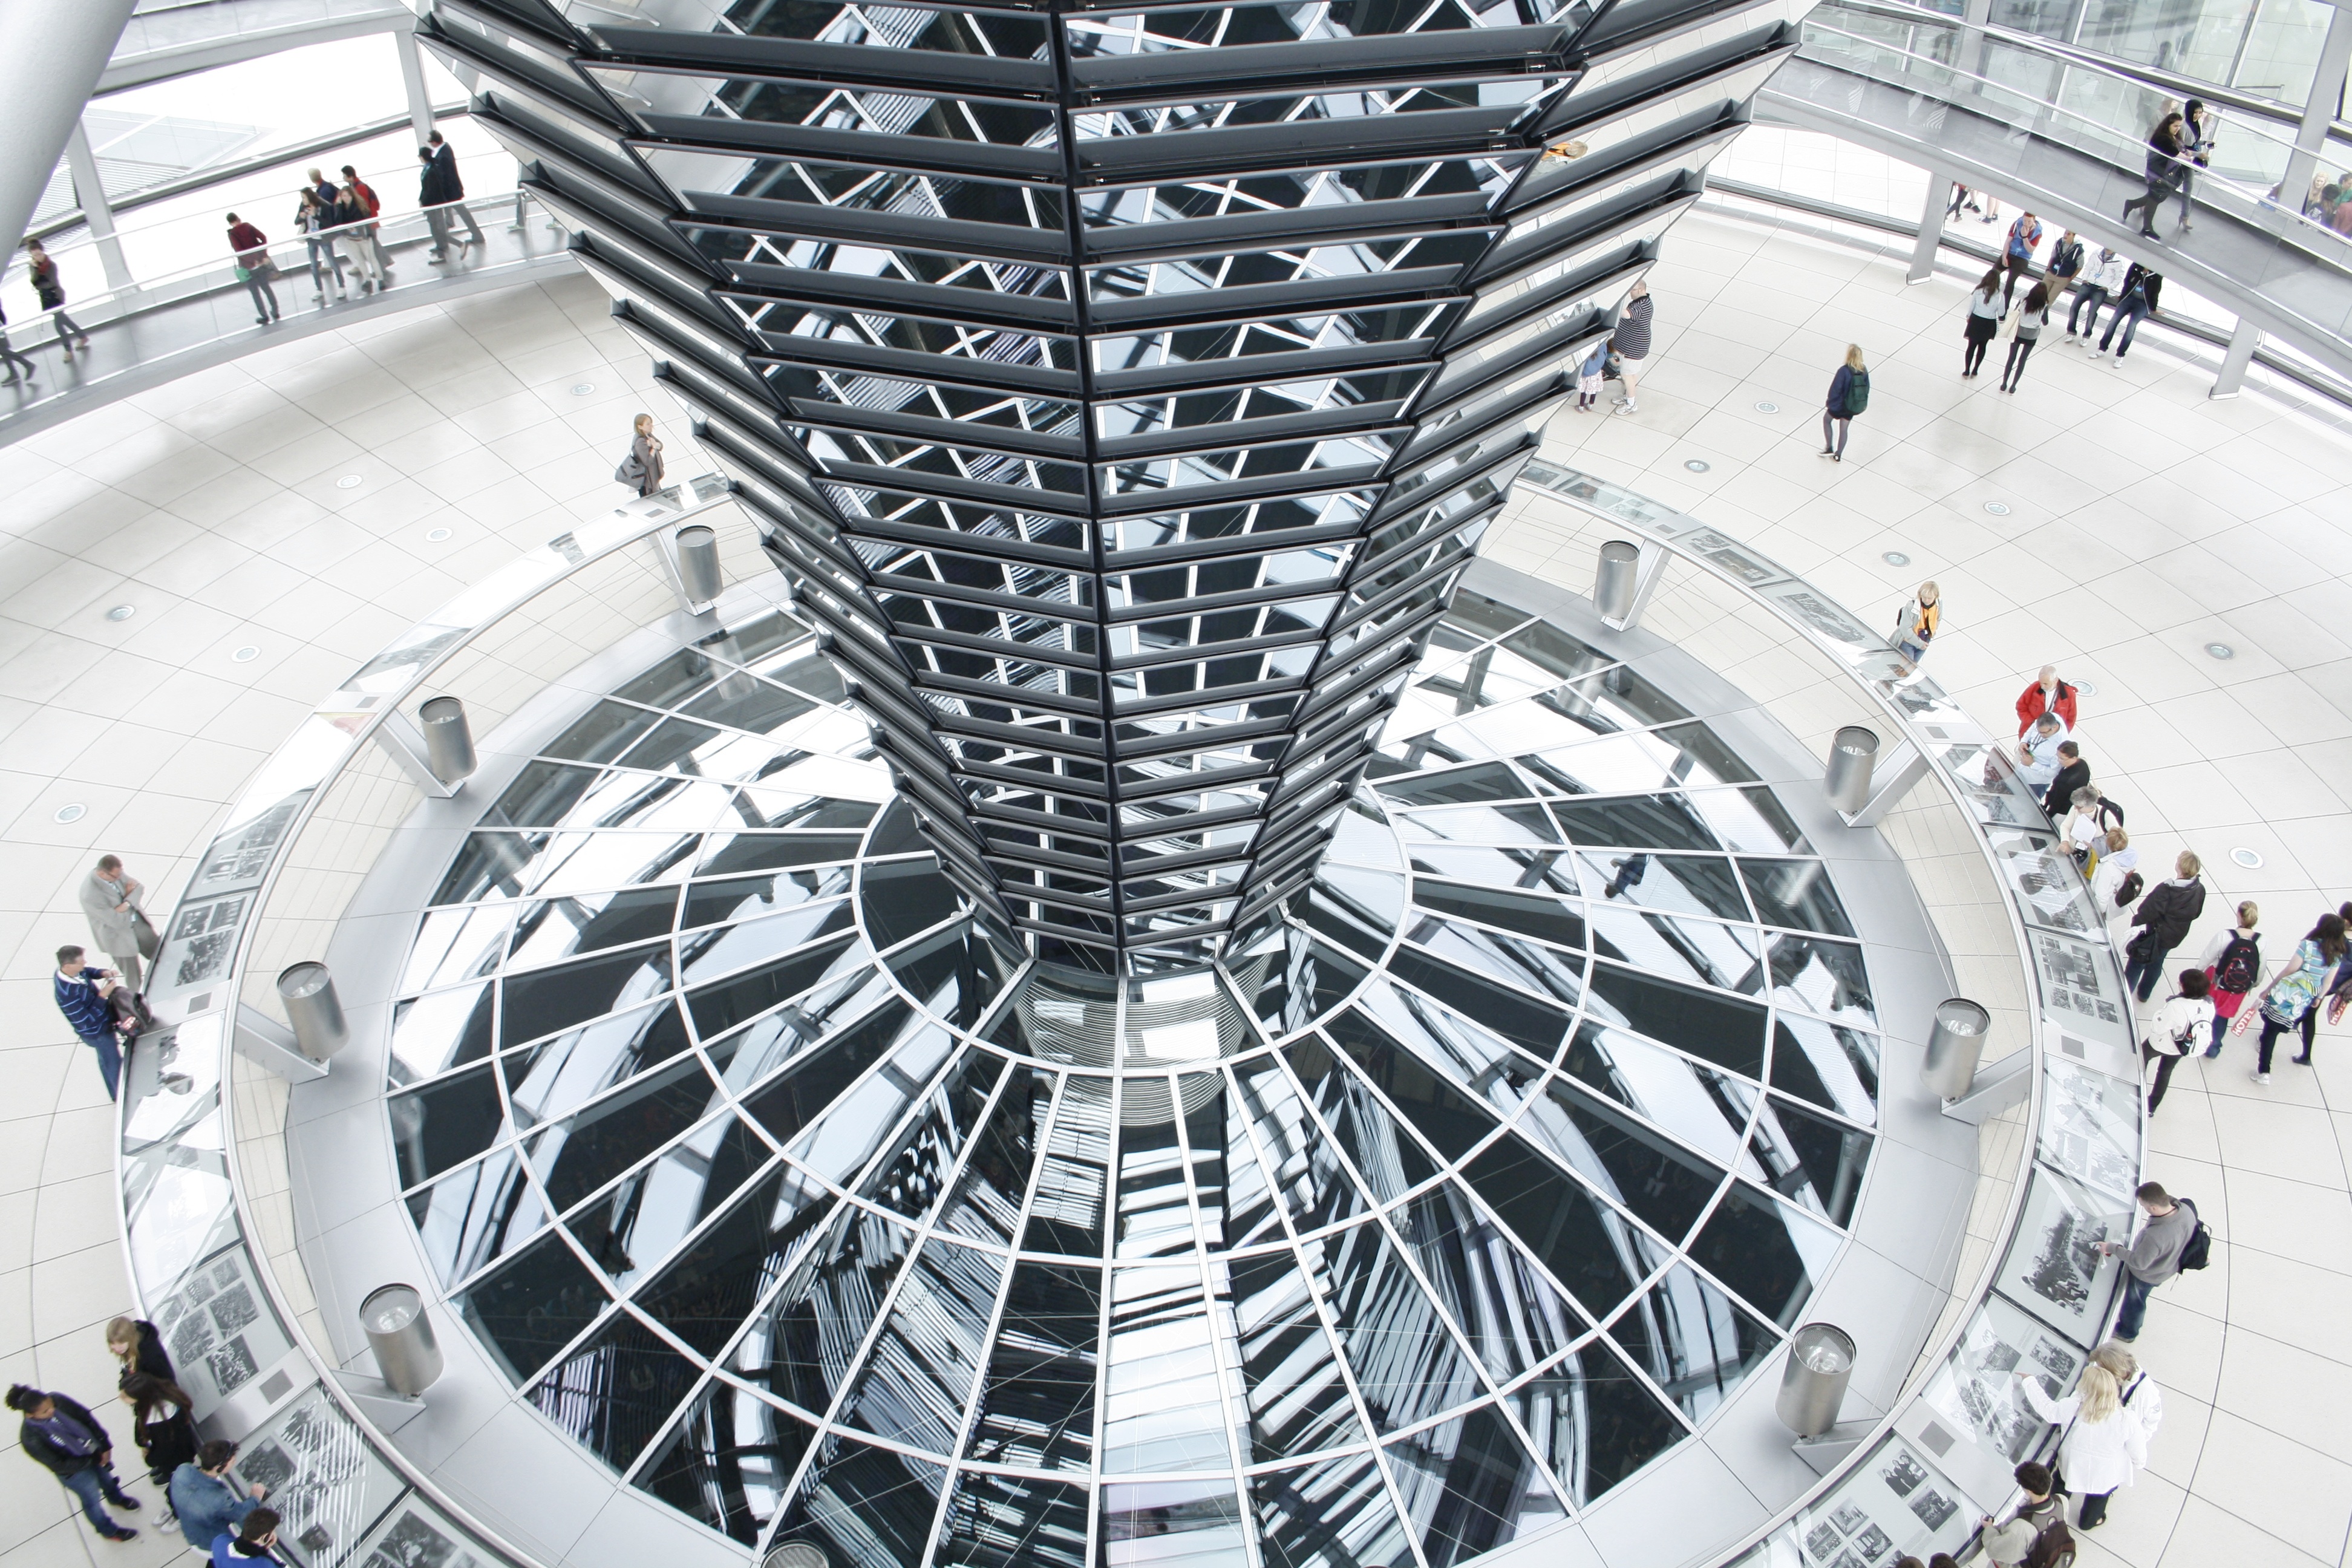
architecture, structure, round, glass, building, city, skyscraper, europe, reflection, amusement park, tourism, modern, stadium, parliament, design, circular, symmetry, mirrors, germany, berlin, dome, amusement ride, ice rink, urban design, sport venue